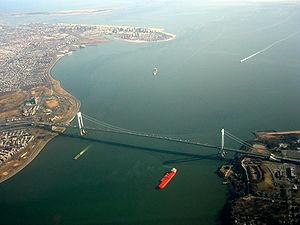
Long Island est une île du Nord-est des États-Unis, dans l'État de New York et sur laquelle sont bâtis, à l'ouest, près de l'embouchure de l'Hudson, les deux plus grands quartiers de la ville de New York : Brooklyn et Queens. L'île fait face aux côtes de l'État du Connecticut.